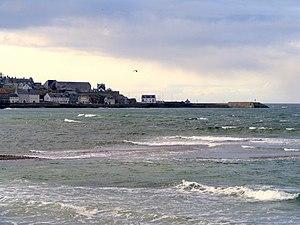
La baie de Banff est une baie située sur la côte écossaise de la mer du Nord dans la région de l'Aberdeenshire.